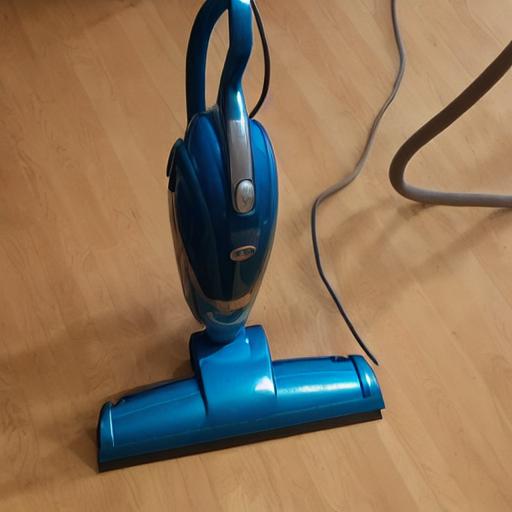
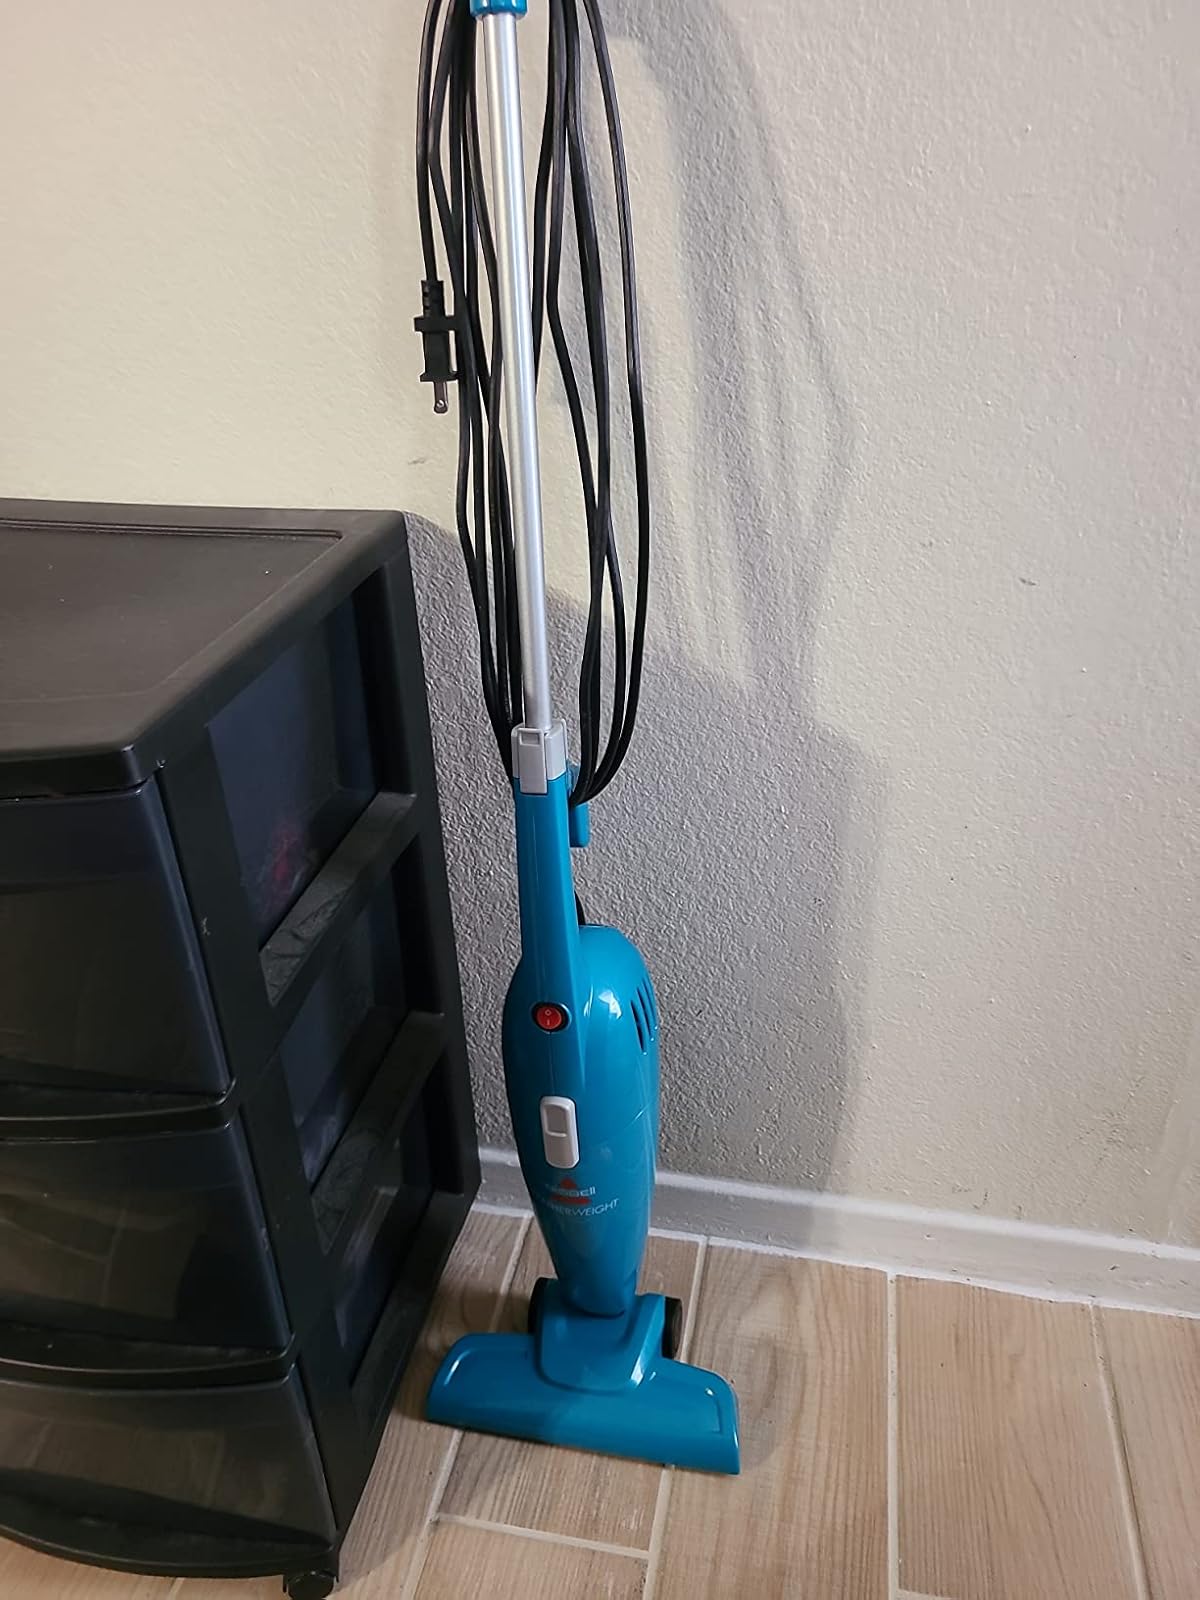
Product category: items_vacuum
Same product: no